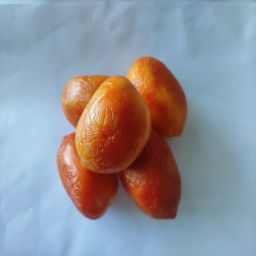
Crop: Tomato
Quality: Old